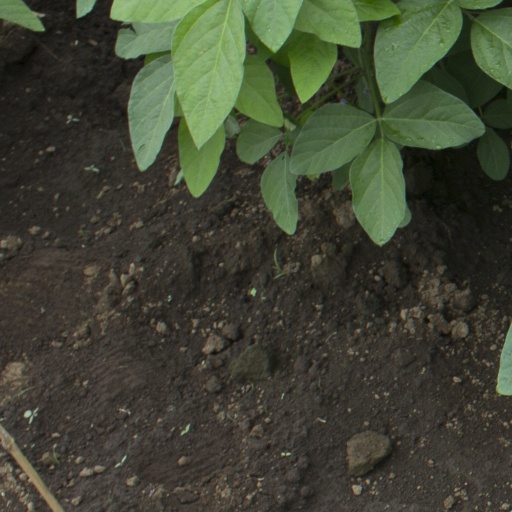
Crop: soybean